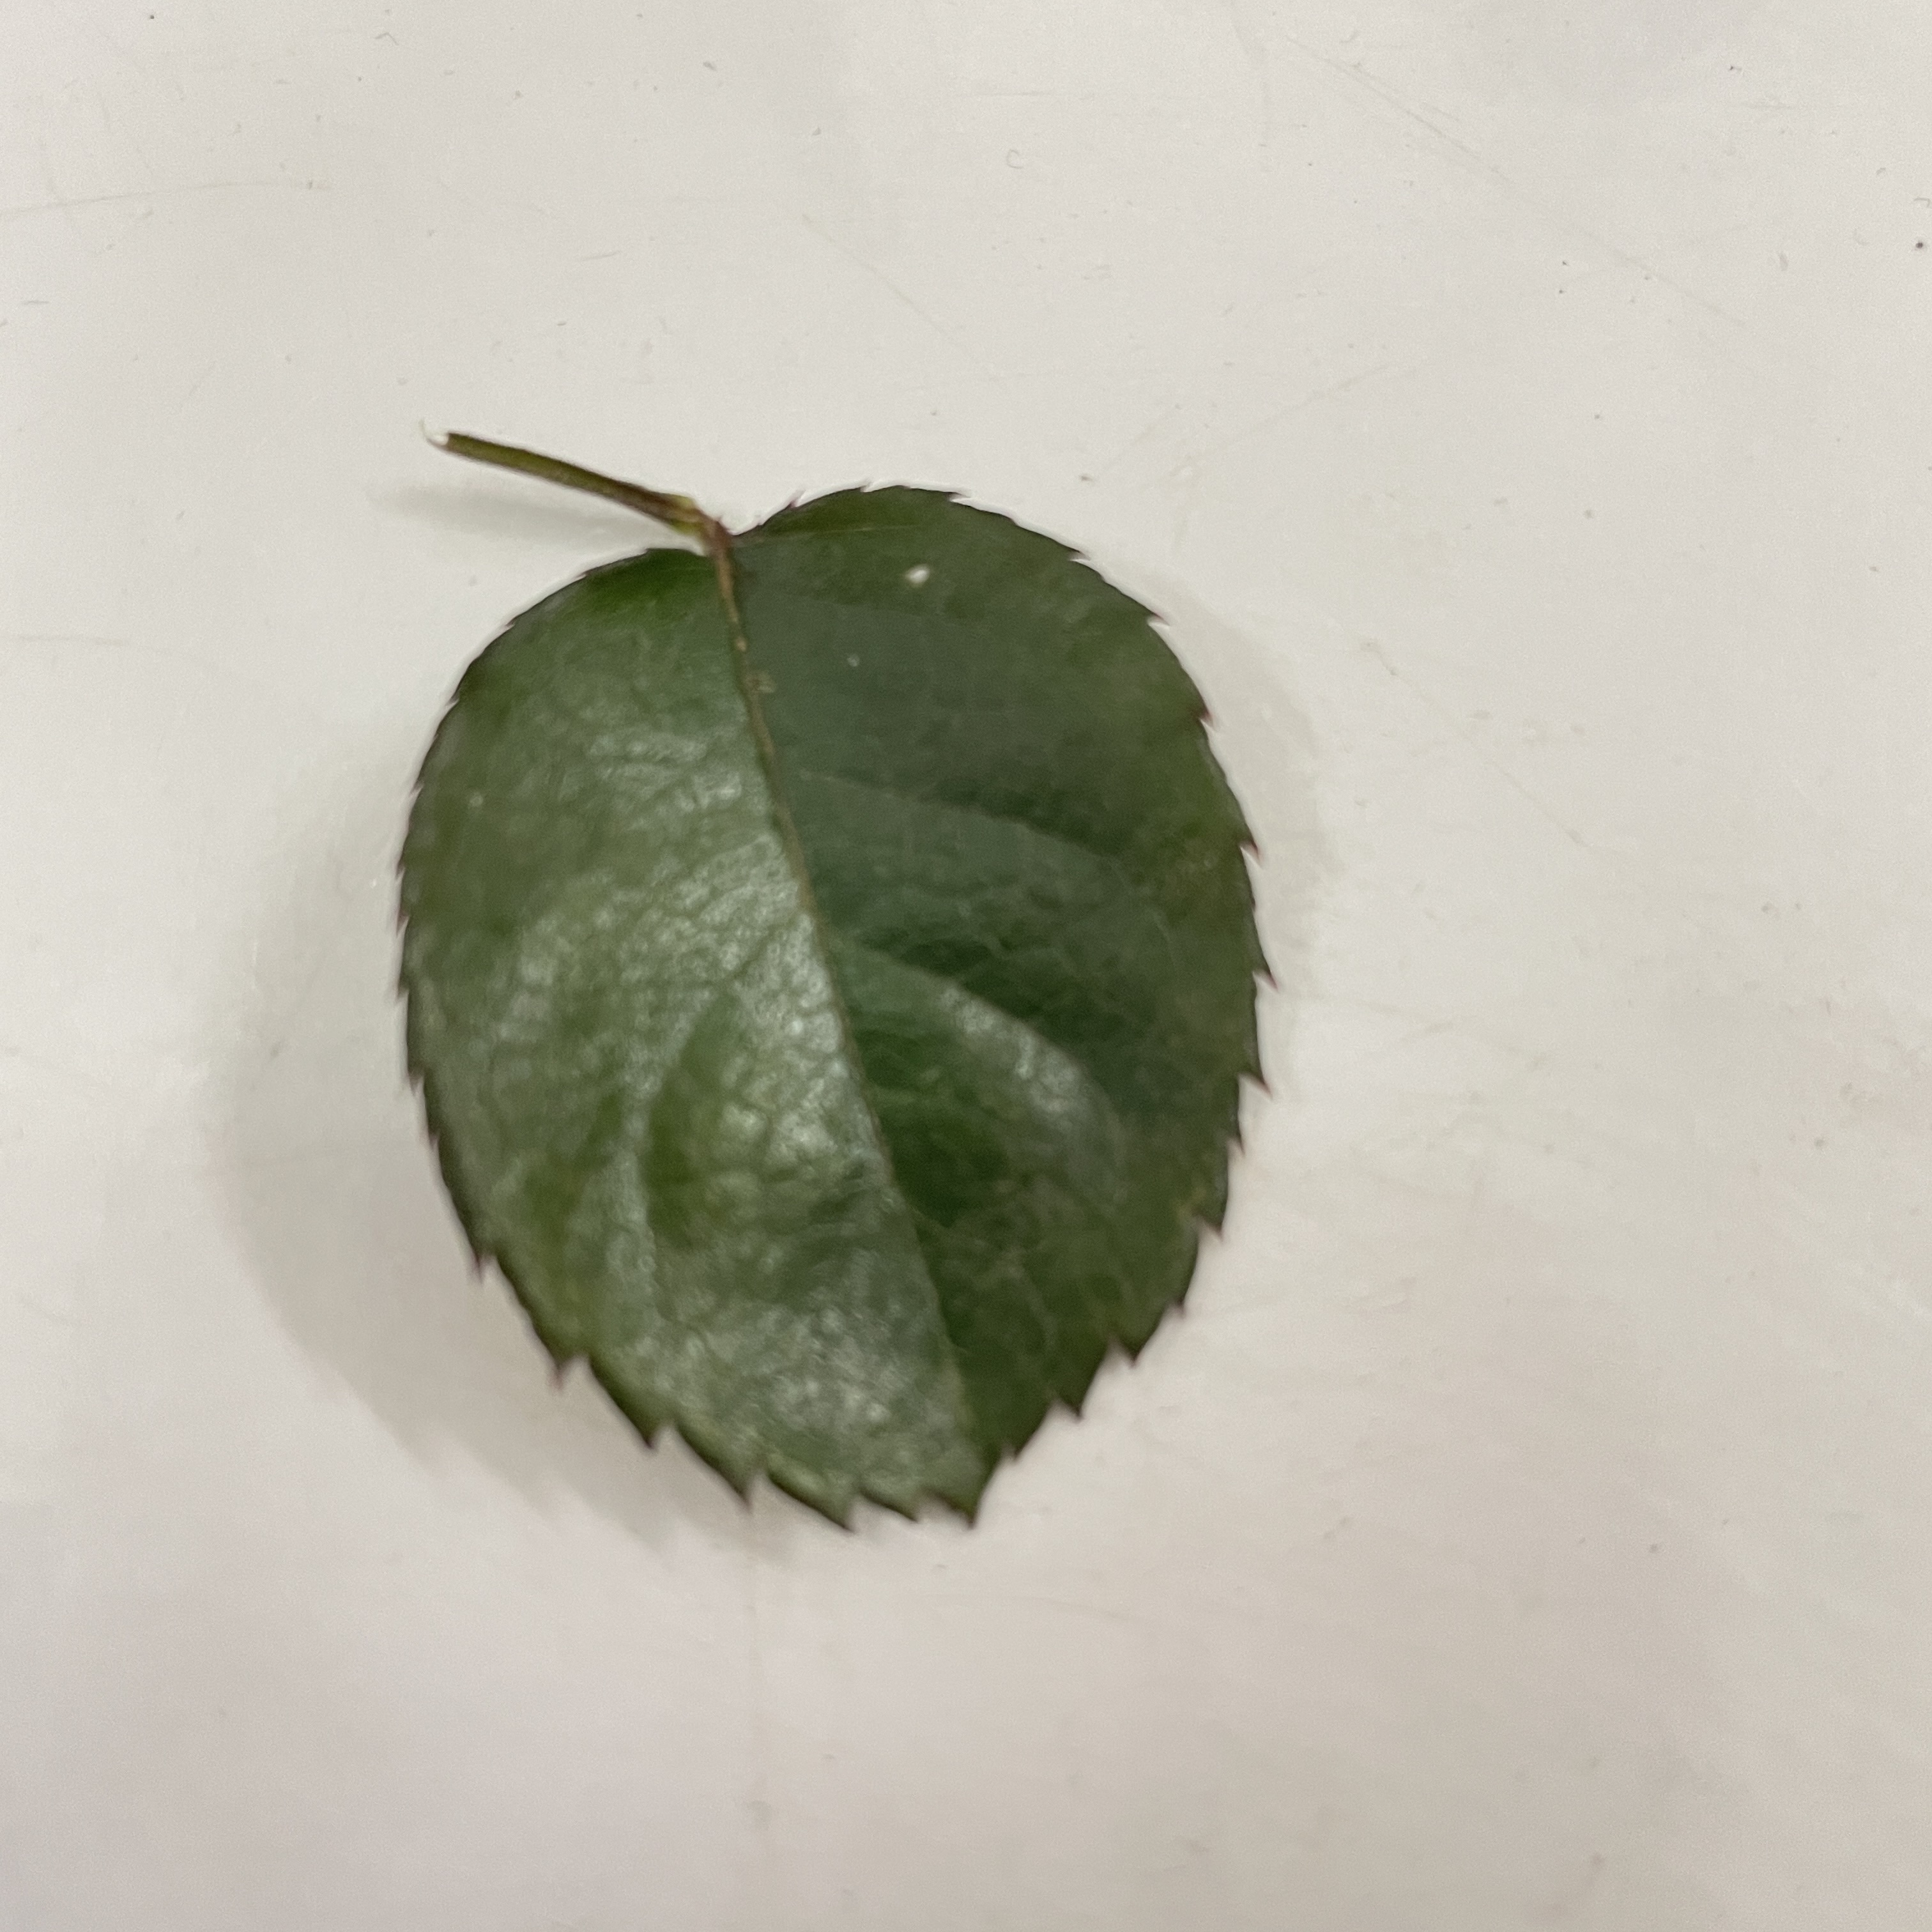
Label: Healthy Leaf